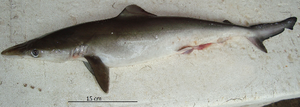
Rhizoprionodon lalandii est une espèce de requins.